Order of the Arrow honors and awards

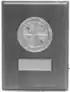
The Red Arrow Award, normally placed on a plaque.

The Founder's Award was first introduced at the 1981 National Order of the Arrow Conference following the death of founder Gooman. This award honors Arrowmen for unselfish service above and beyond their normal duties to their lodge. Any lodge may present the award to up to two arrowmen annually; larger lodges may present up to four awards. If more than one Founder's Award is presented, at least one must be presented to a youth member. Lodges are not required to give the Founder's Award if they feel that no one is worthy of it. A member may only receive the award once in their lifetime.